Friedrich Otto Gustav Quedenfeldt

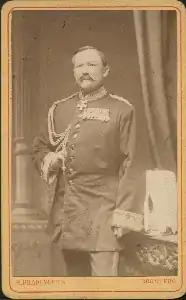
Friedrich Otto Gustav Quedenfeldt

Friedrich Otto Gustav Quedenfeldt (14 June 1817, Graudenz – 20 December 1891, Berlin) was a German entomologist who specialised in Coleoptera.